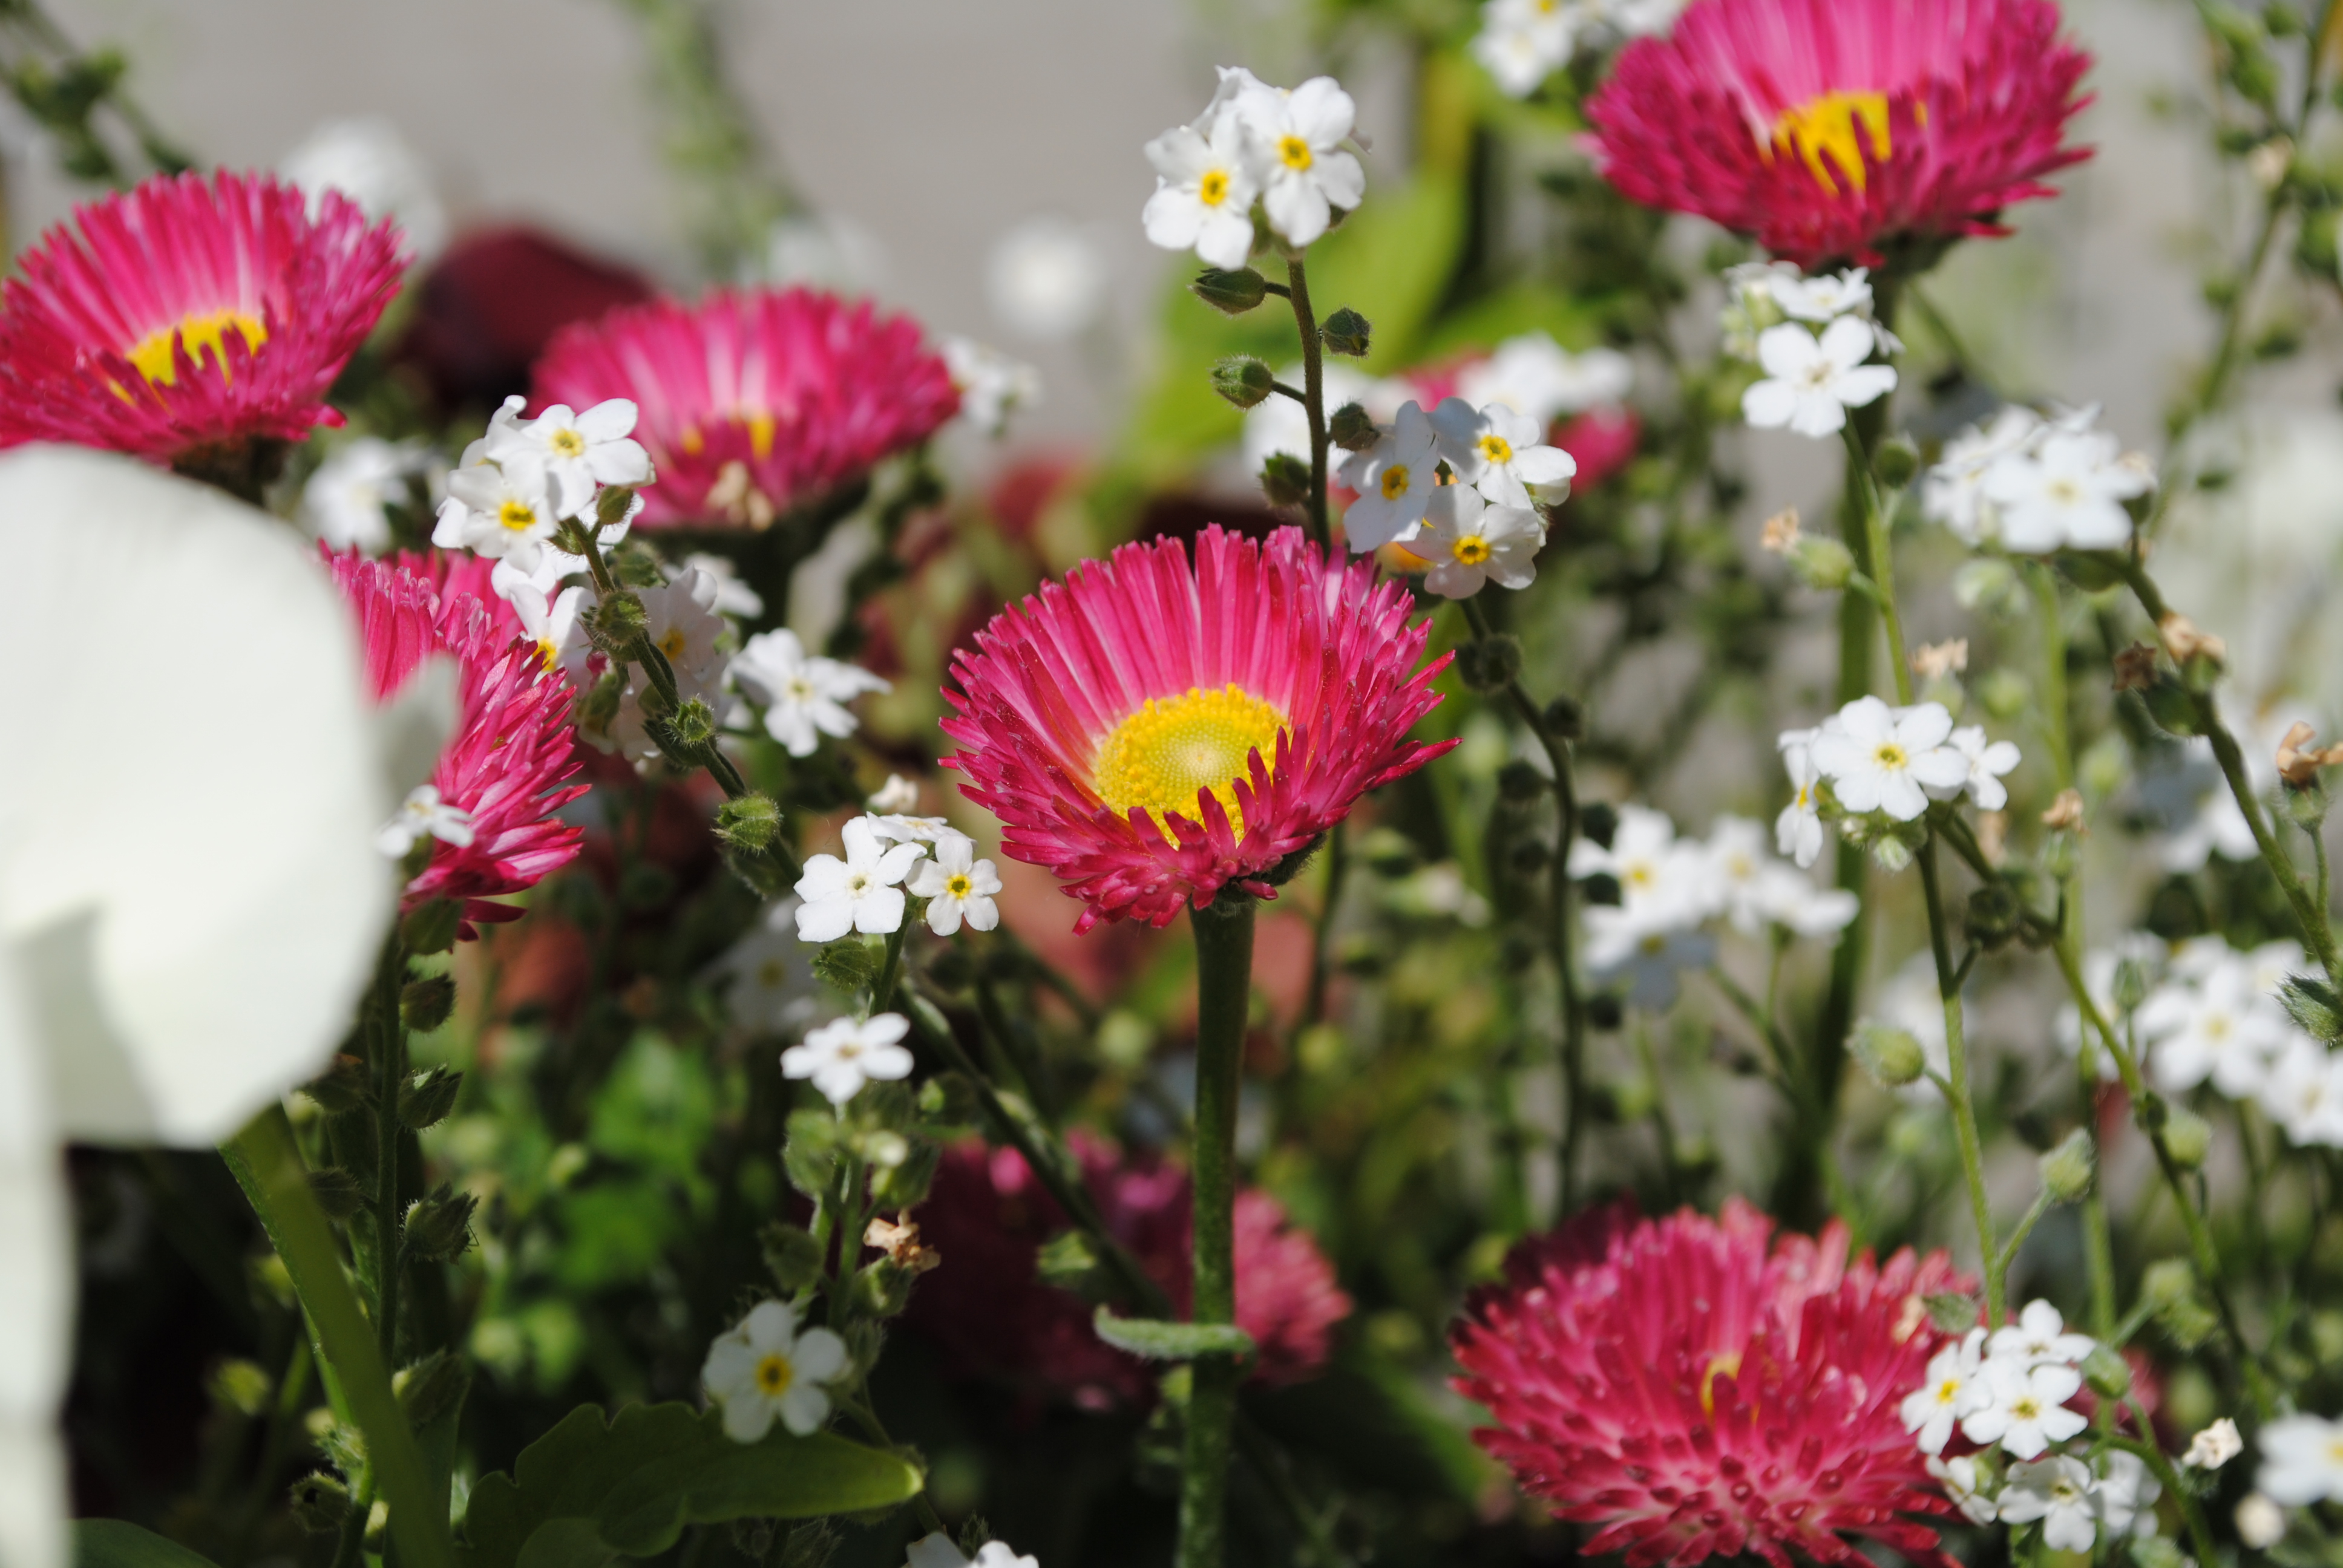
aster, flower, plant, daisy, flowering plant, flora, wildflower, marguerite daisy, petal, annual plant, floristry, daisy family, garden cosmos, spring, chrysanths, dorotheanthus bellidiformis, gerbera